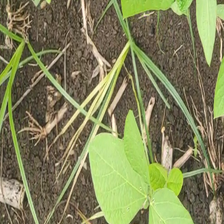
Weed species: Lavhala_(Cyperus_Rotundus)